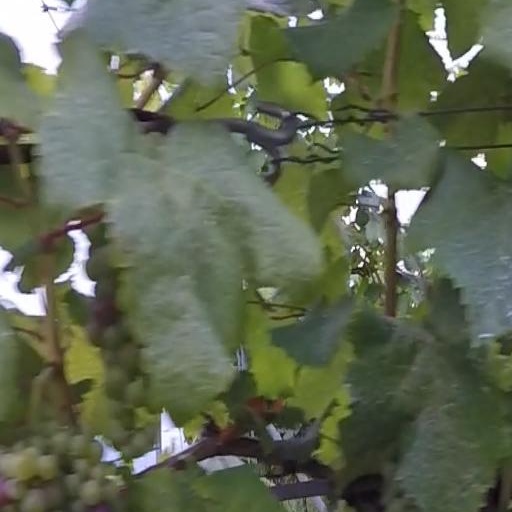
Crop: grape